Protagonist (film)

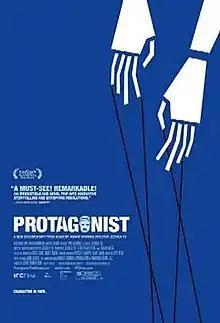
Theatrical release poster

Protagonist is a 2007 American documentary film about the parallels between human life and Euripidean dramatic structure. The film was written and directed by Jessica Yu.